Ward–Force House and Condit Family Cook House

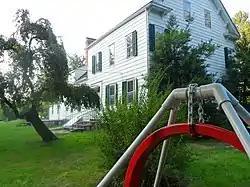

Ward–Force House and Condit Family Cook House is located in Livingston, Essex County, New Jersey, United States. The house was built in 1745 and was added to the National Register of Historic Places on December 29, 1981.